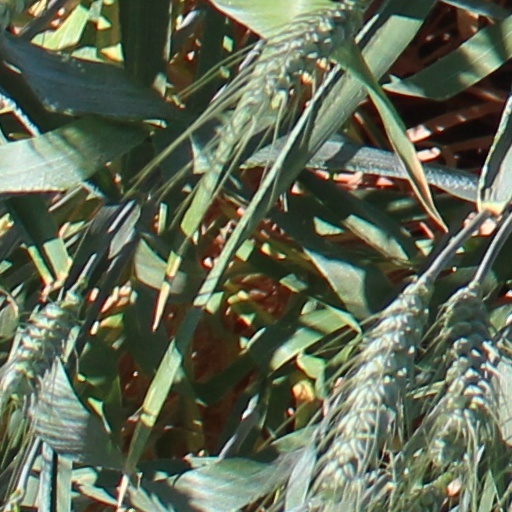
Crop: wheat